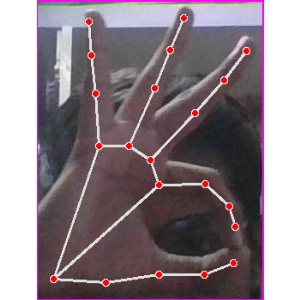
अक्षर: ण